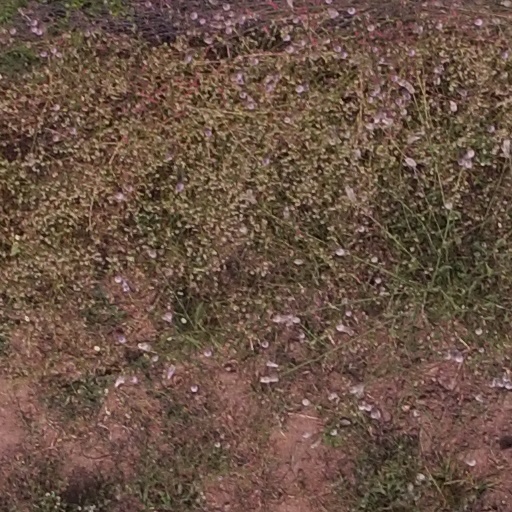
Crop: maize; corn